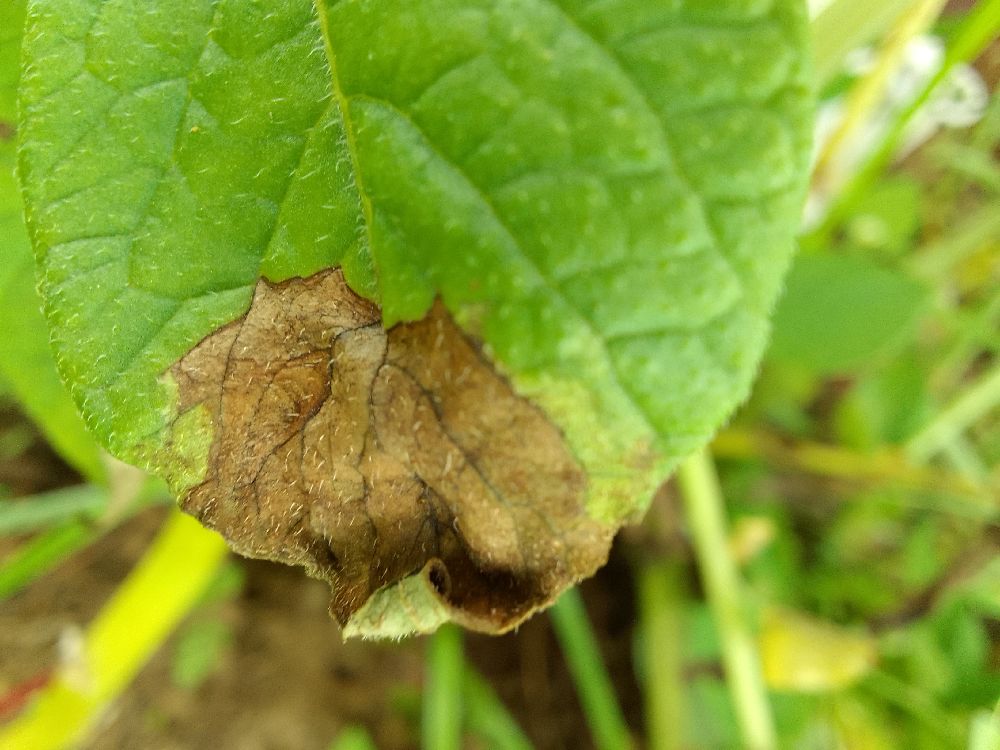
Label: Late blight